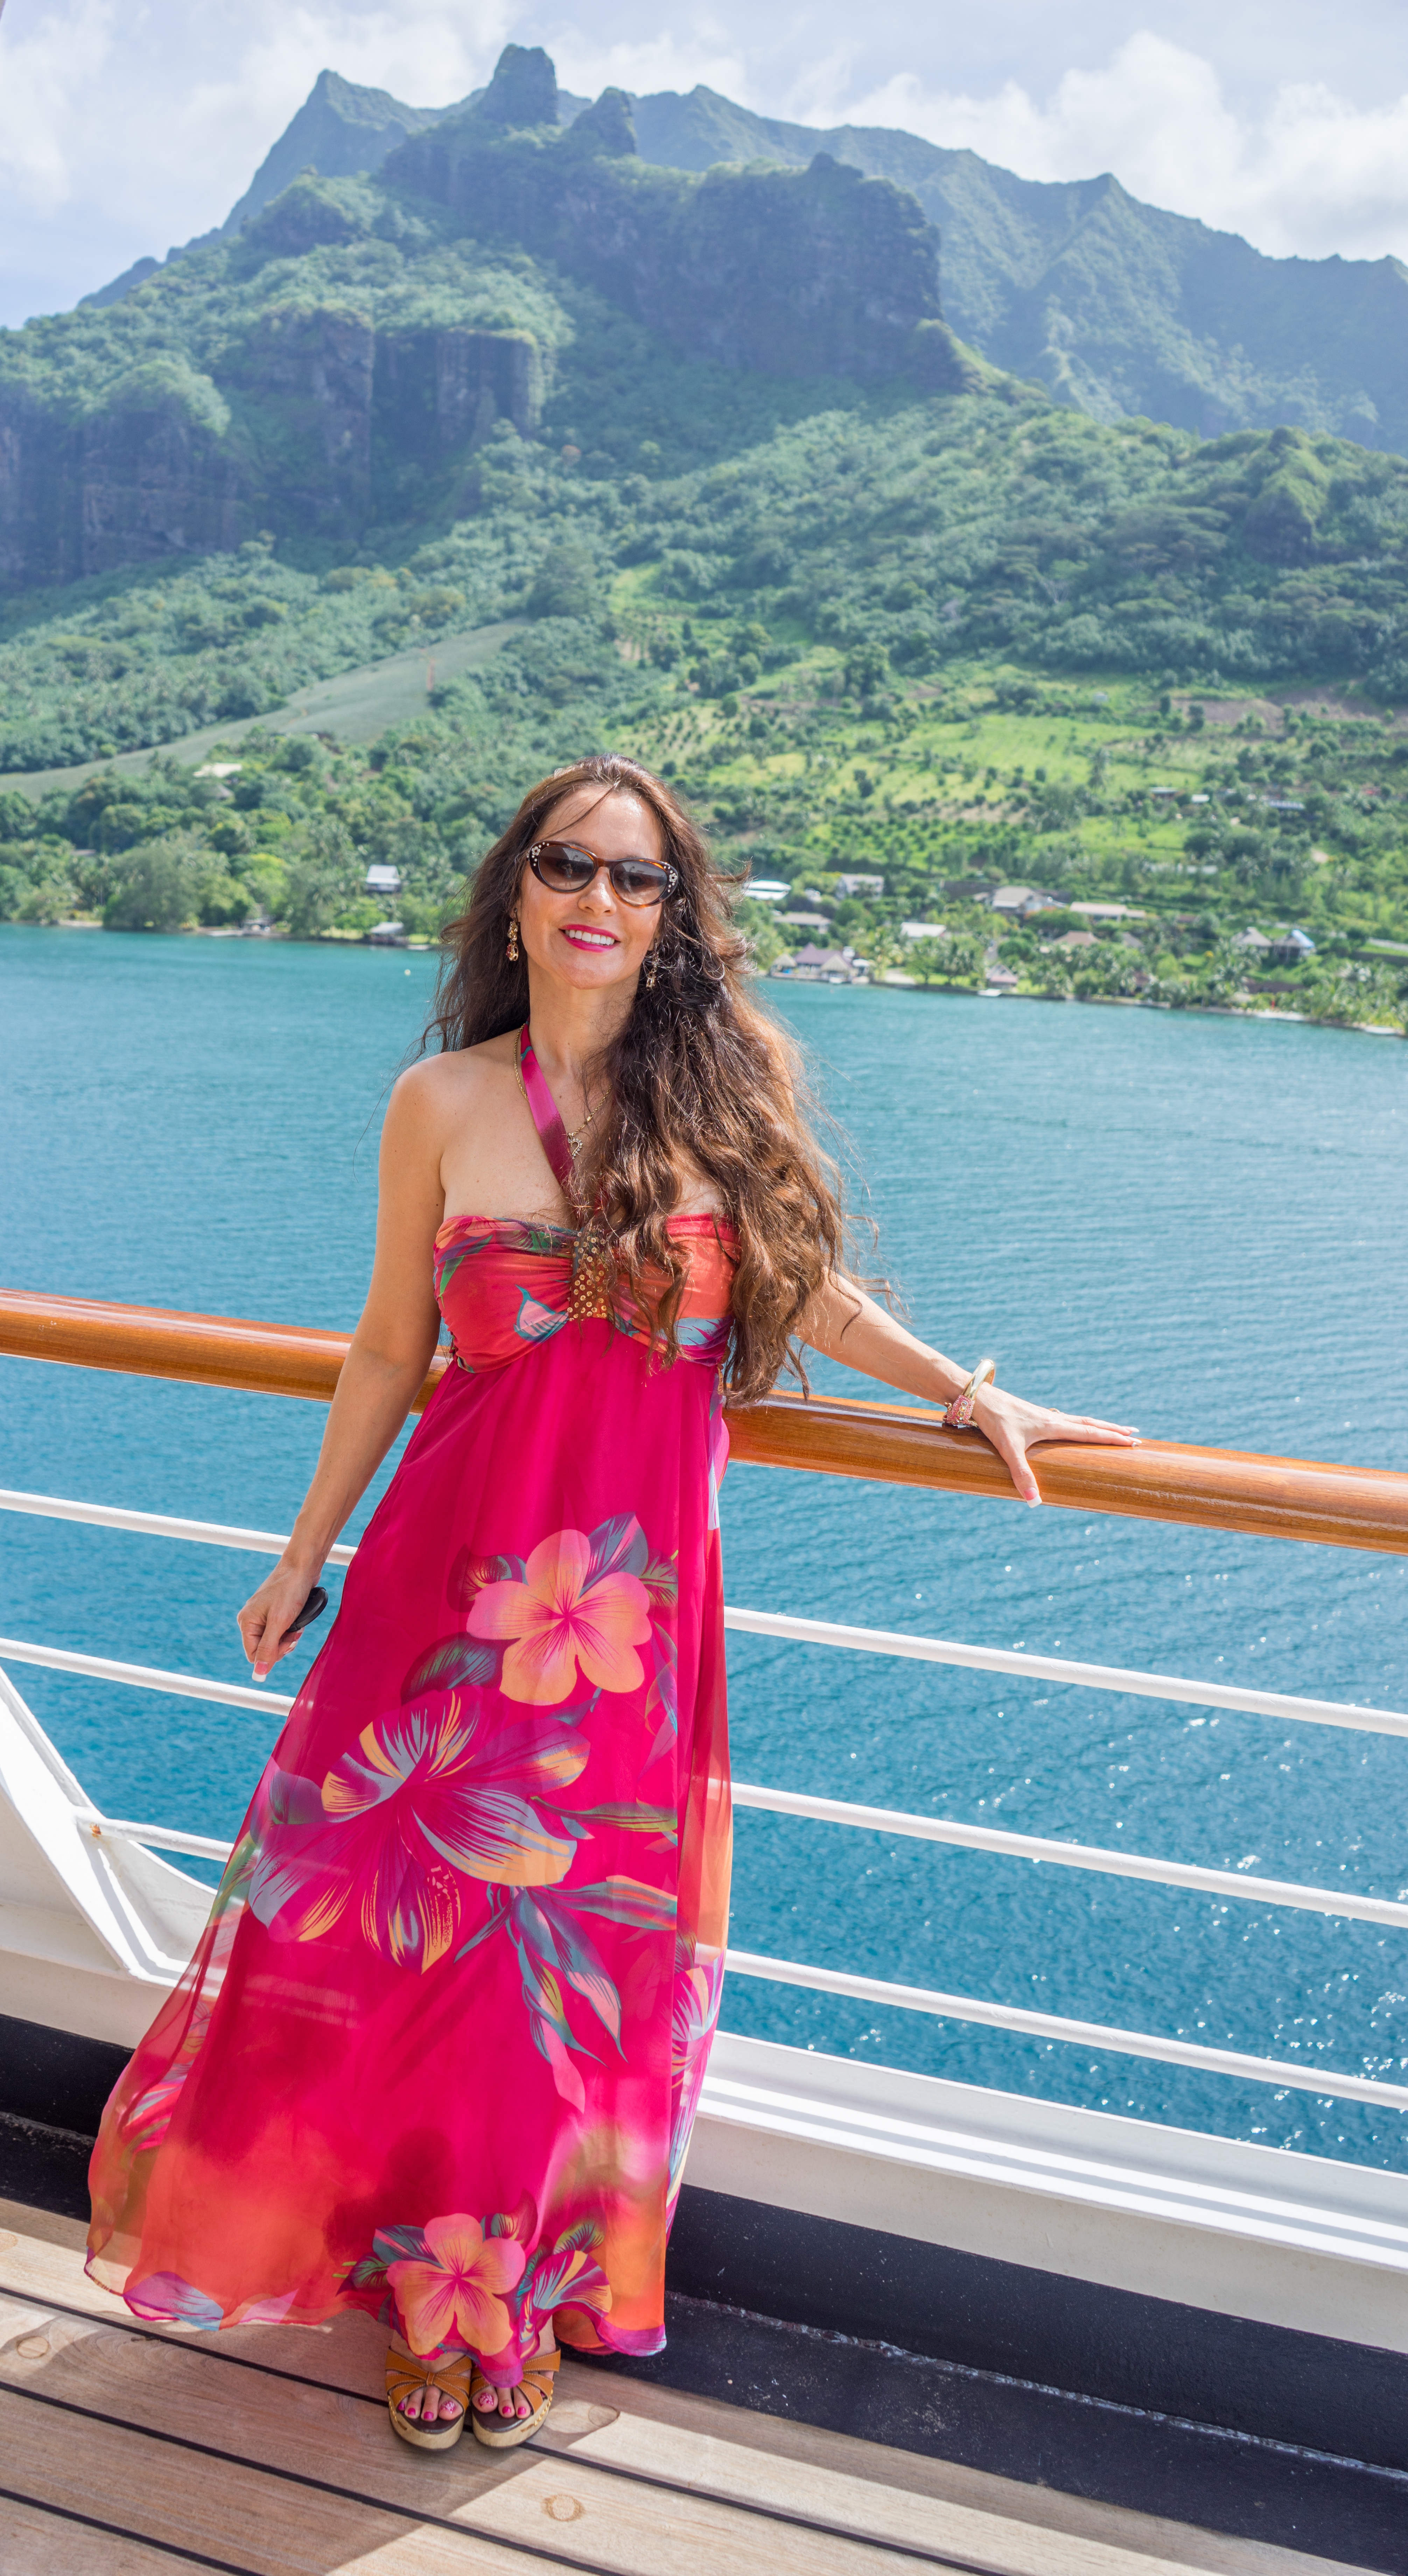
sea, ocean, woman, boat, vacation, tan, portrait, model, red, lagoon, blue, clothing, colorful, dress, turquoise, mountains, beauty, exotic, tahiti, photo shoot, moorea, french polynesia